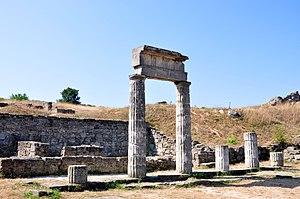
Le prytanée était le siège du Prytane.